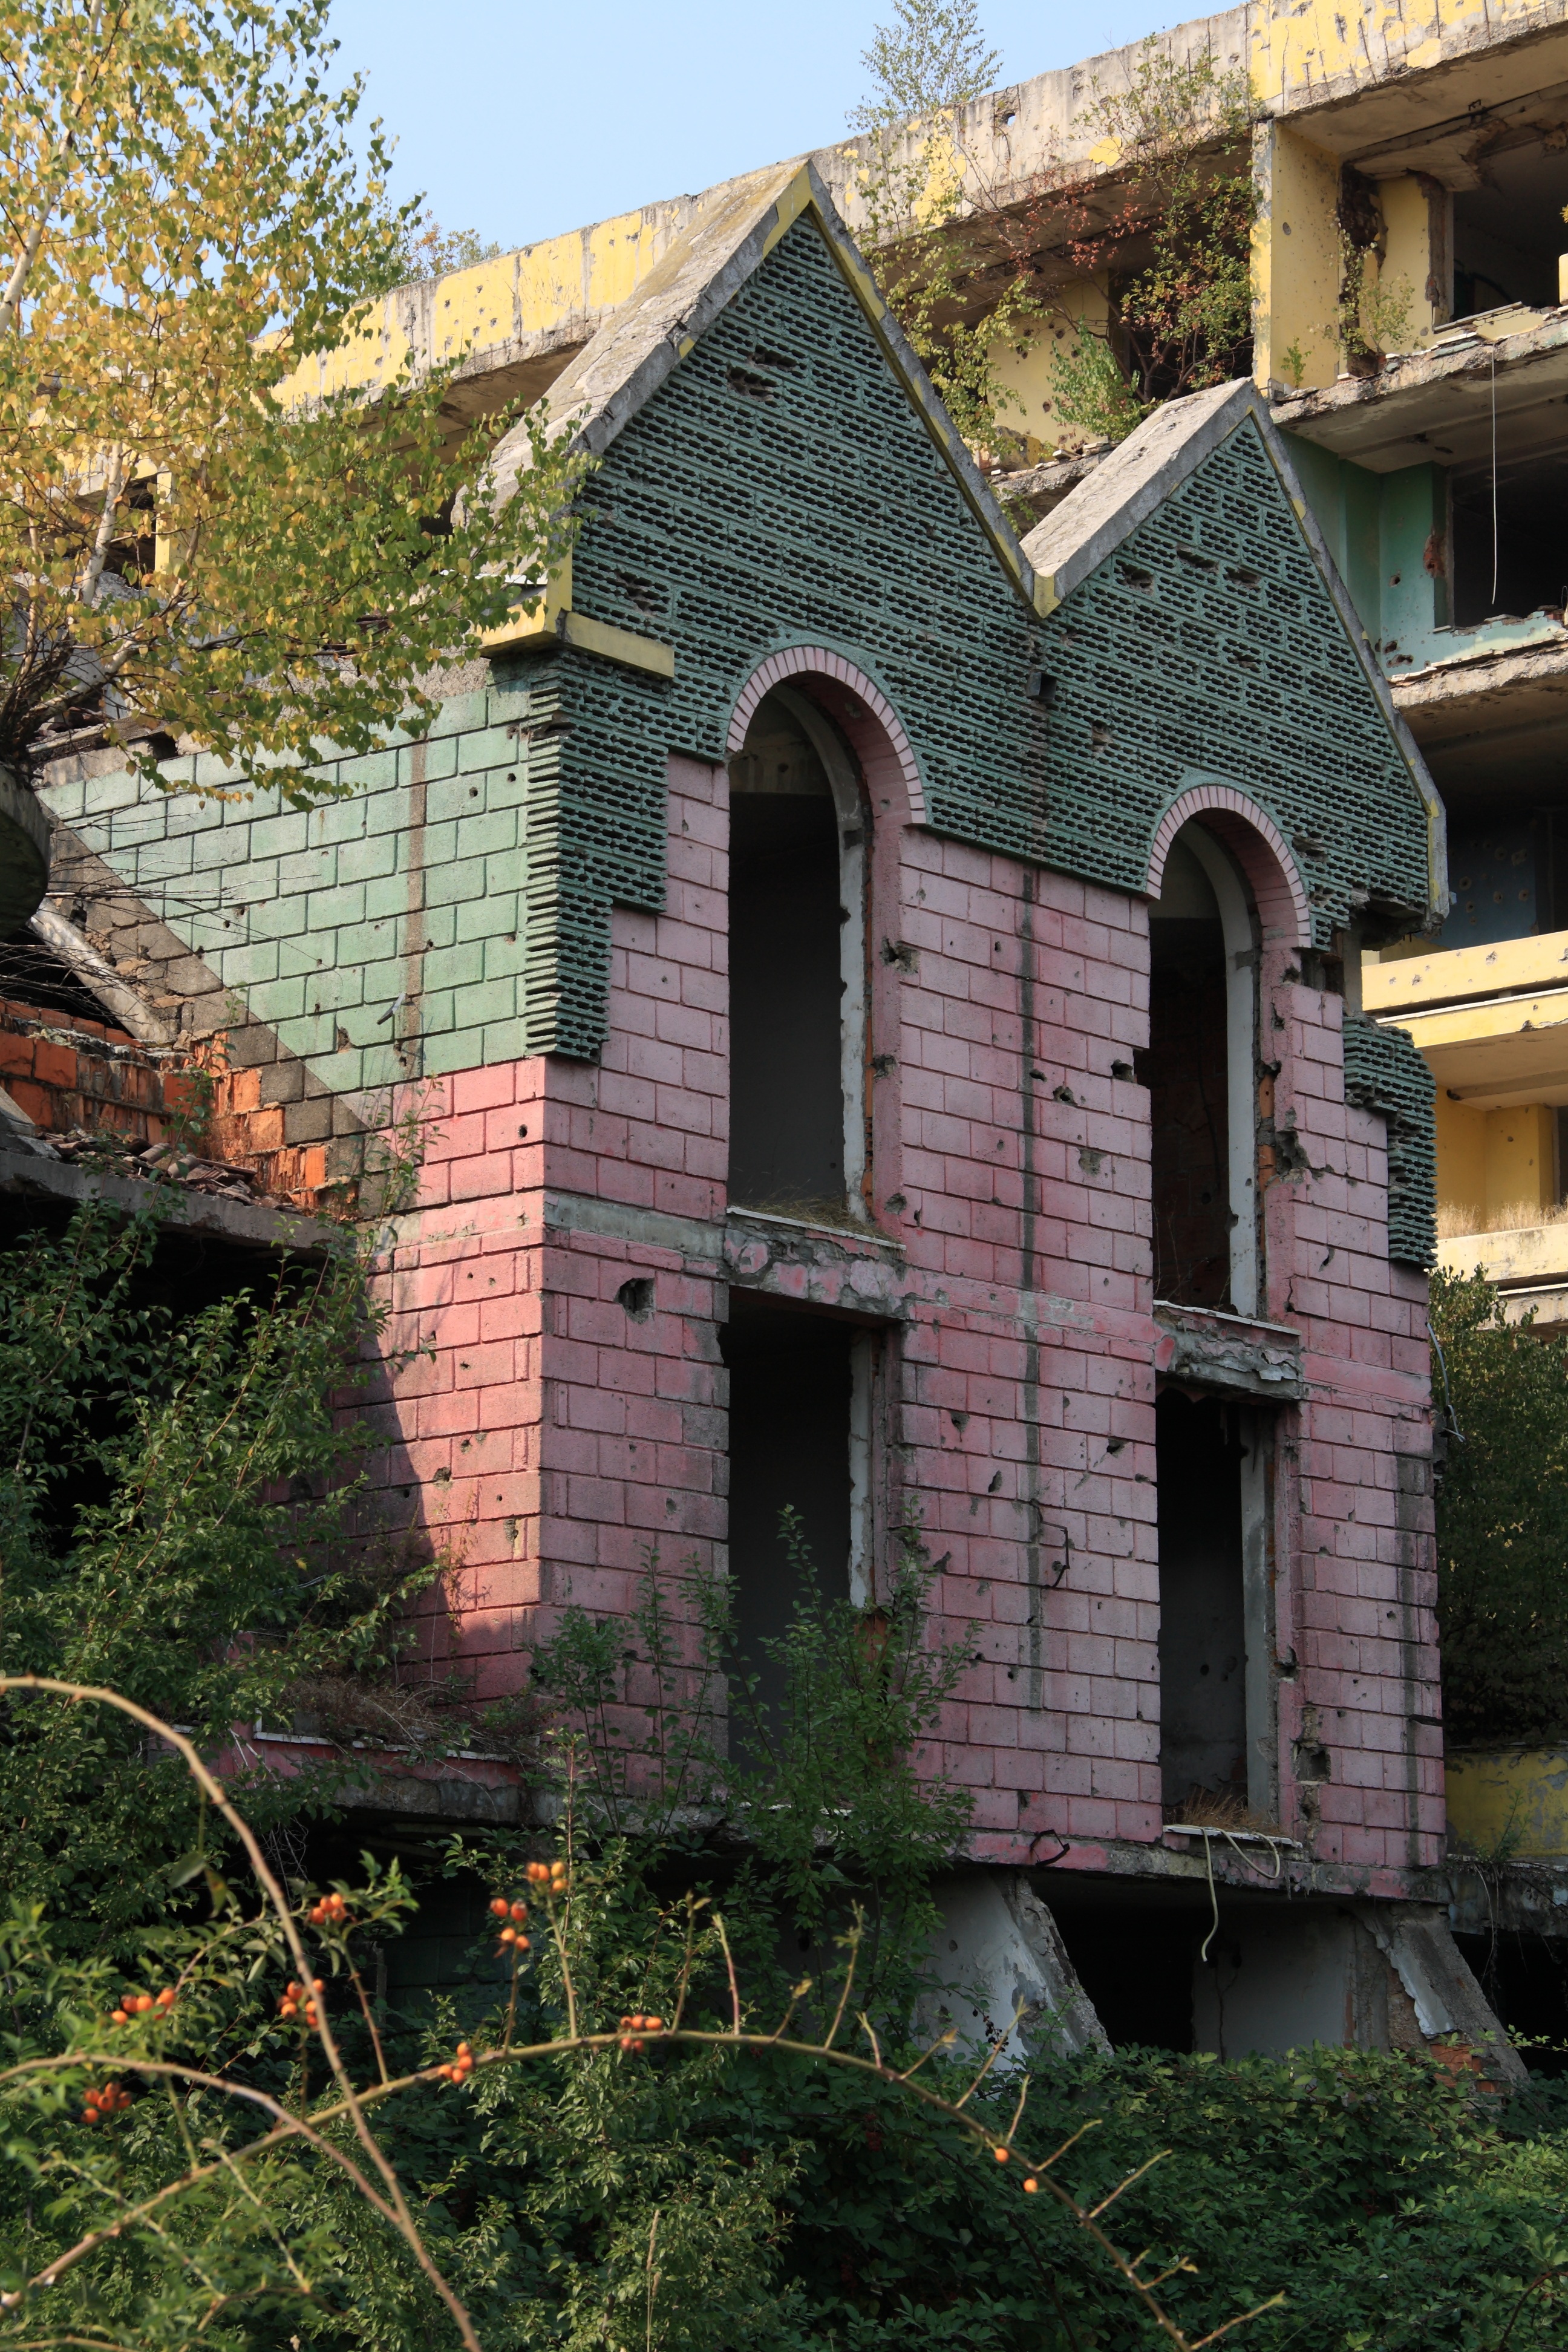
house, building, home, urban, desolate, cottage, facade, abandoned, chapel, war, estate, damage, ruined, bosnia, rural area, hezegovina, sarajevo